Uladislao Silva

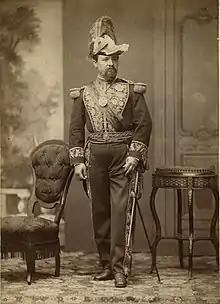
President Hilarión Daza.

After weeks of deliberation, General Campero was chosen to as provisional President of the Republic. Silva was outraged by this fact as he believed he had been chosen by the people to lead the country and, thus, he represented the will of the masses. Although Silva objected to Campero's election, not a single Department in the country recognized the Junta anymore, forcing him cede power.